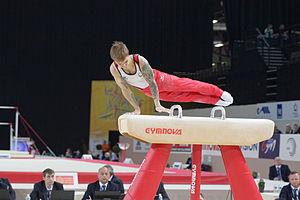
Championnats d'Europe de gymnastique artistique 2015. Cheval d'arçons.
Un cheval d'arçons est un des six agrès en gymnastique artistique masculine. Les mouvements de cet appareil sont toujours circulaires, que ce soit le mouvement de base qui est un cercle sans attraits jusqu'aux ciseaux américains.